Young Britons' Foundation

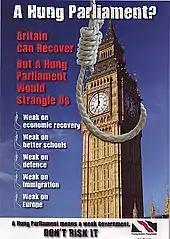
Hung Parliament warning leaflet delivered in the week of the 2010 General Election

In the last days of the 2010 United Kingdom general election over 500,000 leaflets were delivered by YBF to over 20 LibDem/Conservative marginals across the country warning of the dangers of a hung parliament.